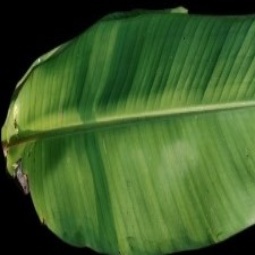
Label: Healthy